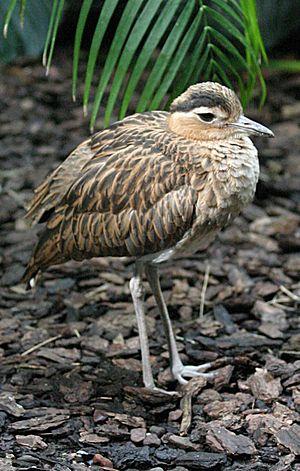
L'Œdicnème bistrié est une espèce d'oiseaux limicoles de la famille des Burhinidae.